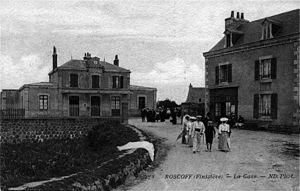
L'extérieur de la gare de Roscoff, avec le bâtiment voyageurs et la cour de la gare.
La ligne de Morlaix à Roscoff est une voie ferrée française de la région Bretagne, à écartement standard et à voie unique. Elle constitue un embranchement de la ligne de Paris-Montparnasse à Brest qui permet la desserte de l’important bourg portuaire de Roscoff.
La Gare de Roscoff est une gare ferroviaire française de la ligne de Morlaix à Roscoff, située sur la commune de Roscoff, dans le département du Finistère, en région Bretagne.